John Peter Haines

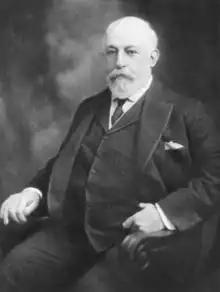

John Peter Haines (1851–1921) was President of the American Society for the Prevention of Cruelty to Animals (ASPCA) from 1889 to 1906.